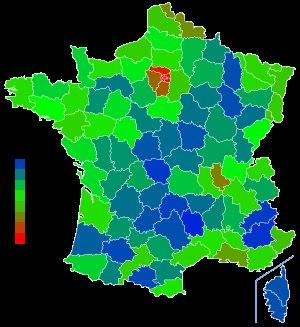
La « Diagonale du vide » est une large bande du territoire français allant de la Meuse aux Landes où les densités de population sont relativement faibles par rapport au reste de la France. La plupart des géographes évitent aujourd'hui cette expression, qu'ils estiment à la fois péjorative et exagérée, et préfèrent parler d'une « diagonale des faibles densités ».
La répartition géographique de la population en France présente de grandes disparités qui, à leur maximum, sont dans un rapport de 1 à 40 pour ce qui est des densités par département.
L'exode rural en France est la migration, sur une longue durée et à l'échelle de la France, d'un grand nombre de ruraux vers les villes. Il a été relativement tardif en comparaison avec d'autres pays d'Europe occidentale et d'Amérique du Sud. Lié à la révolution industrielle, il débute dans la première moitié du XIXᵉ siècle, n'affectant que certains territoires difficiles à exploiter. L'exode rural s'accélère à partir des années 1850, prenant le pas sur la croissance naturelle de la population rurale, si bien que l'égalité entre population urbaine et population rurale est observée en 1930, équilibre qui fonde en partie ce qu'on a pu appeler la République radicale. L'exode ne concerne l'ensemble du territoire qu'après la Seconde Guerre mondiale. La population rurale entame une décroissance ininterrompue jusqu’en 1975, où le mouvement s’inverse. Le départ de la population vivant de l’agriculture a été le premier responsable de l’exode, si bien qu'en 1985, la population active agricole ne représente plus que 8,2 % de l'ensemble de la population active, la productivité agricole ayant augmenté de façon importante avec l'instauration d'une agriculture intensive.